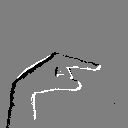
ASL letter: g